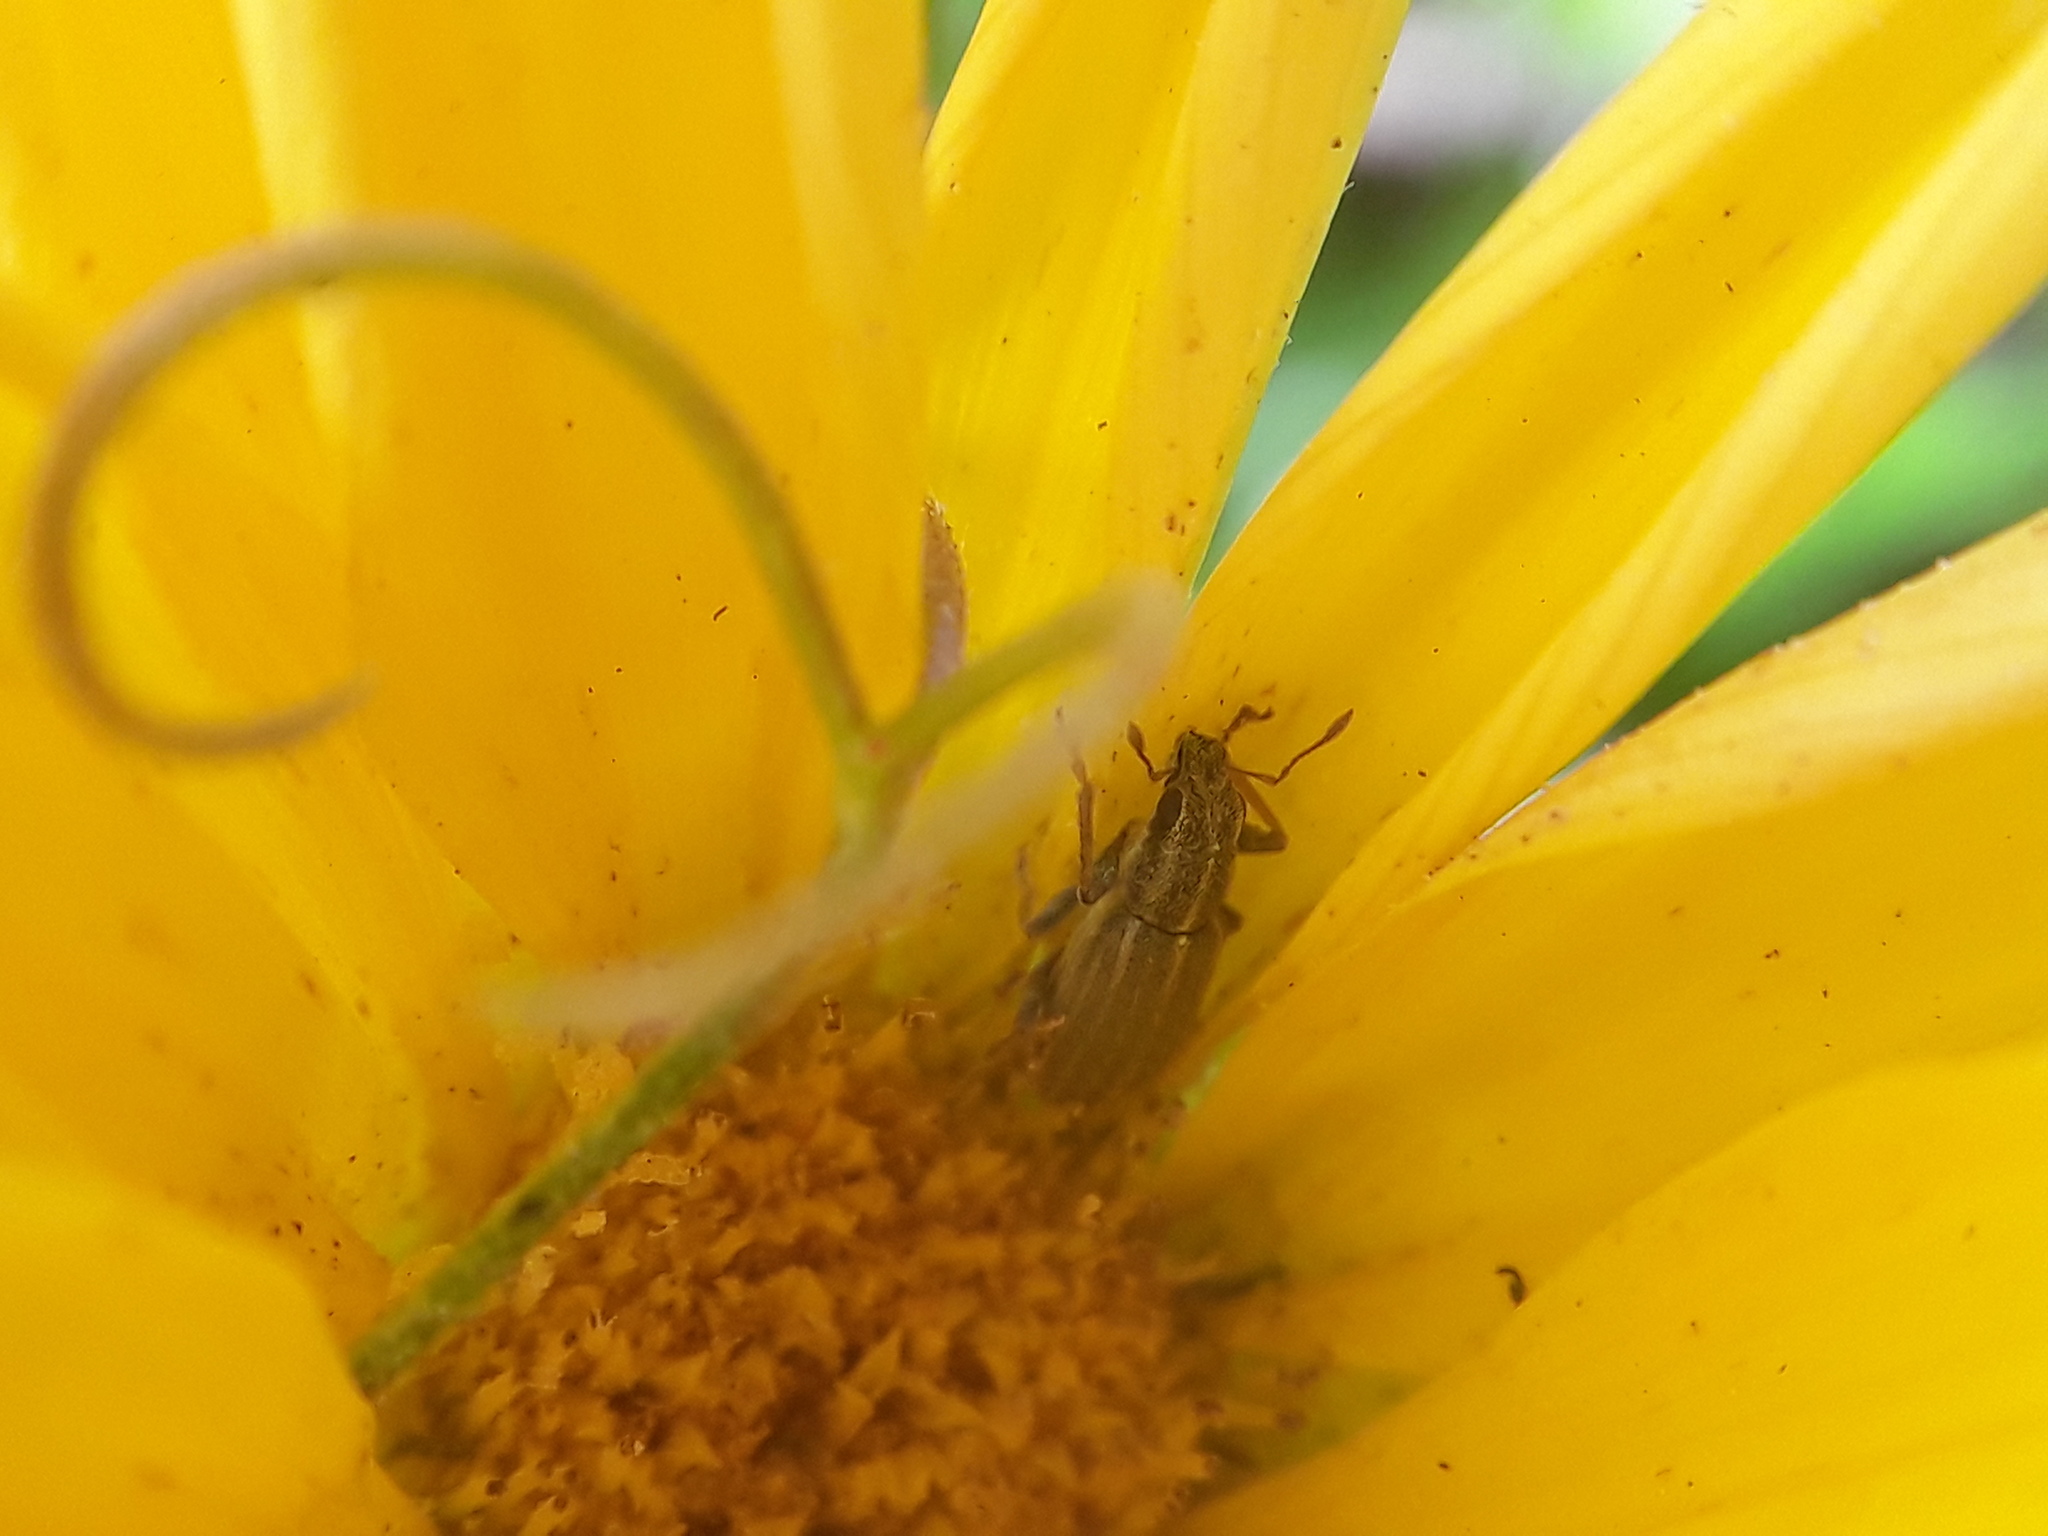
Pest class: pea_leaf_weevil